Windows XP editions

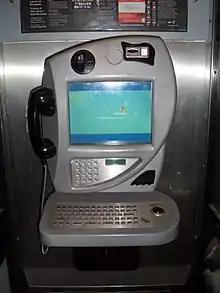
A BT Internet payphone loading Windows XP Embedded

Windows XP Embedded, commonly abbreviated "XPe", is a componentized version of the Professional edition of Windows XP. An original equipment manufacturer is free to choose only the components needed thereby reducing operating system footprint and also reducing attack area as compared with XP Professional. Unlike Windows CE, Microsoft's operating system for portable devices and consumer electronics, XP Embedded provides the full Windows API, and support for the full range of applications and device drivers written for Microsoft Windows. The system requirements state that XPe can run on devices with at least 32 MB Compact Flash, 32 MB RAM and a P-200 microprocessor. XPe was released on November 28, 2001. As of October 2008, the newest release is Windows XP Embedded Service Pack 3.